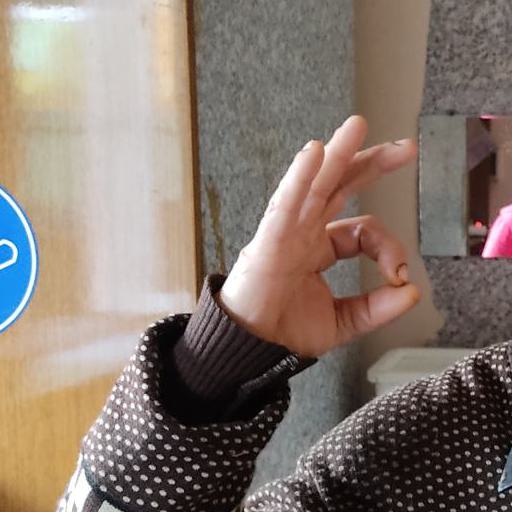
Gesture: ok